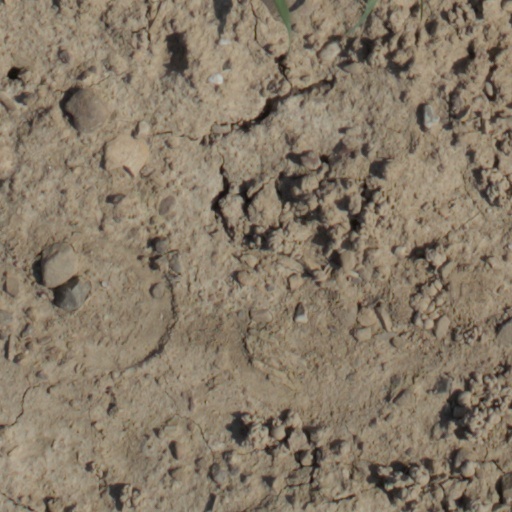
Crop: wheat